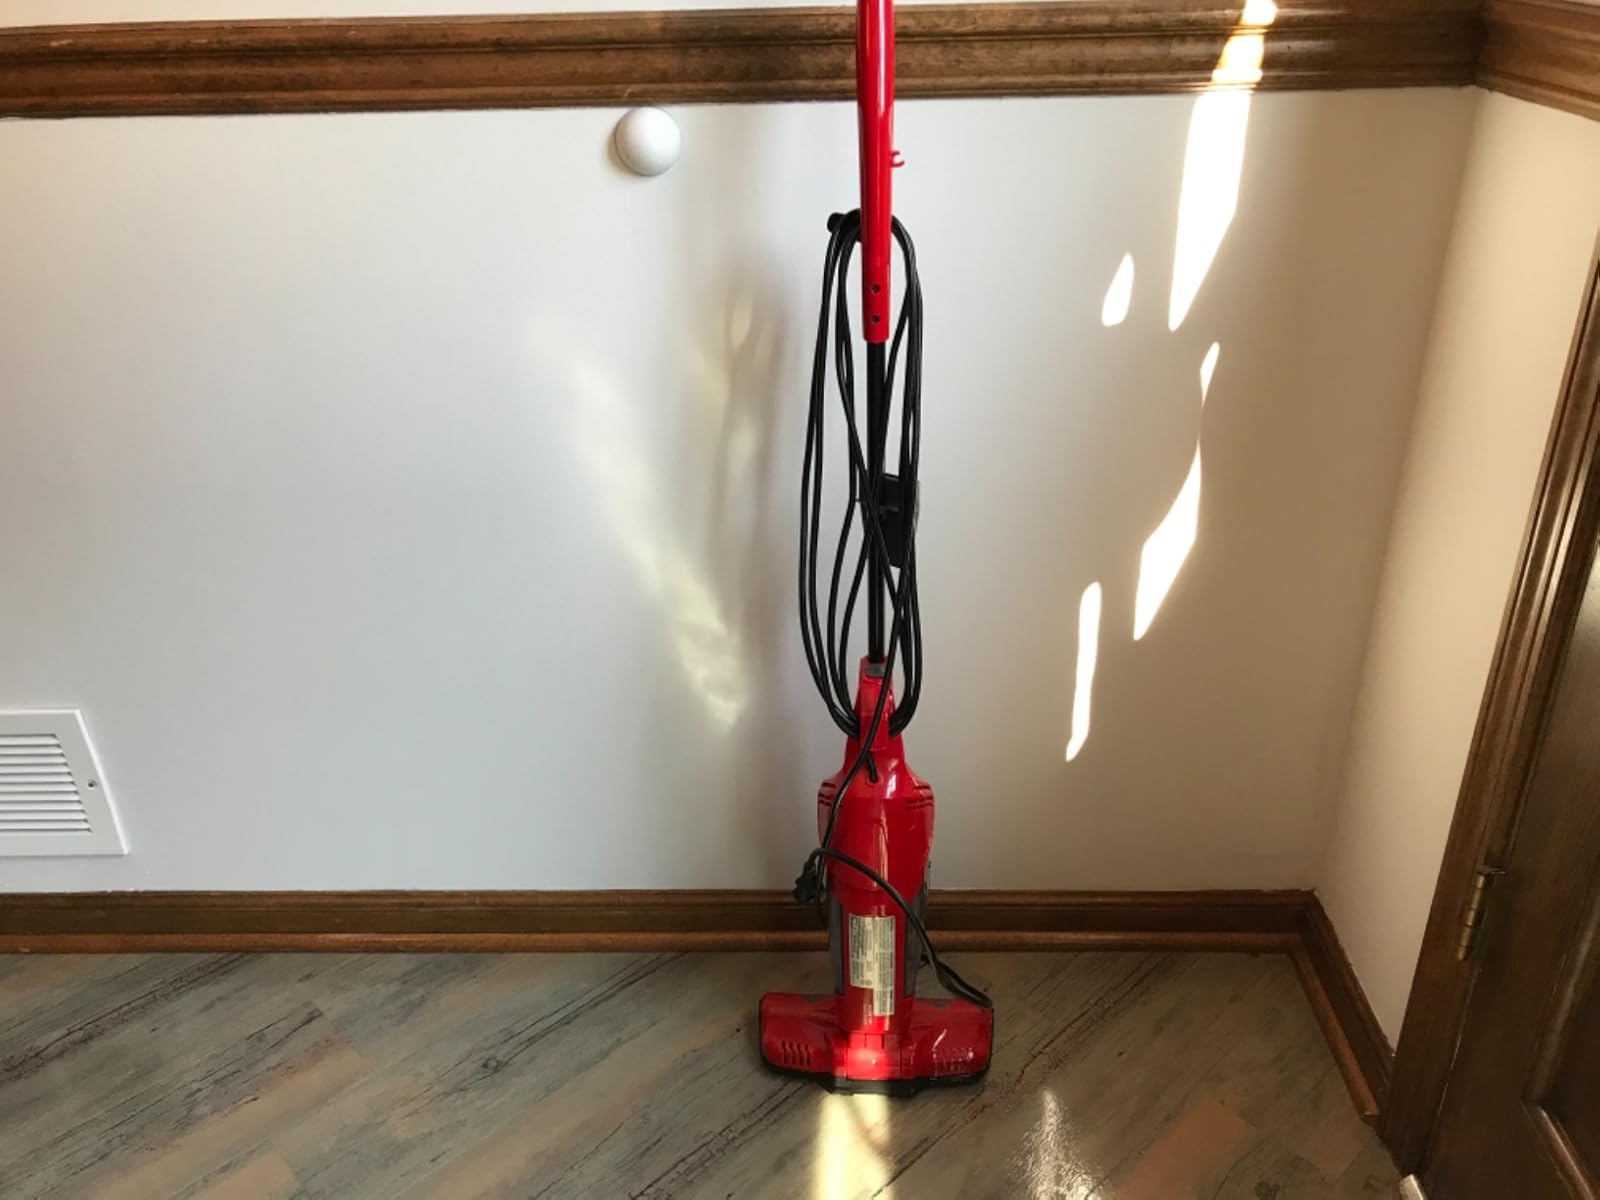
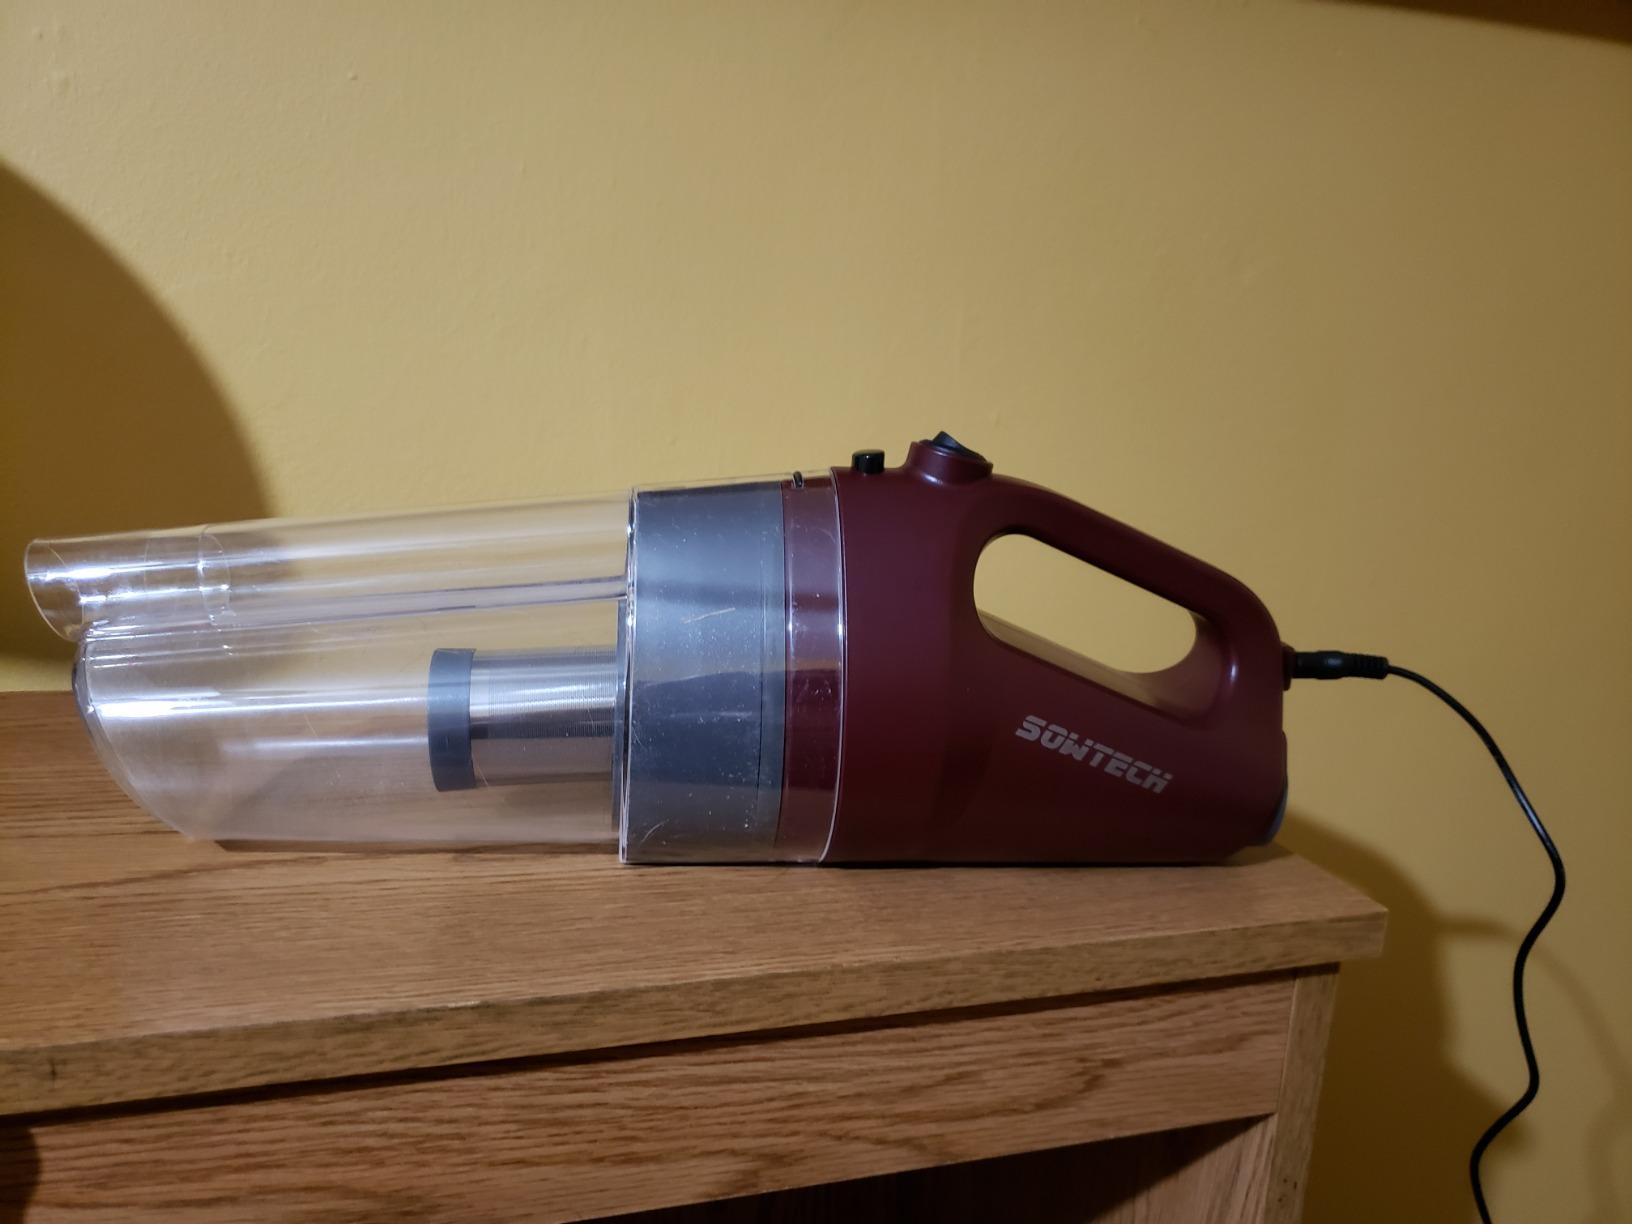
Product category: items_vacuum
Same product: no